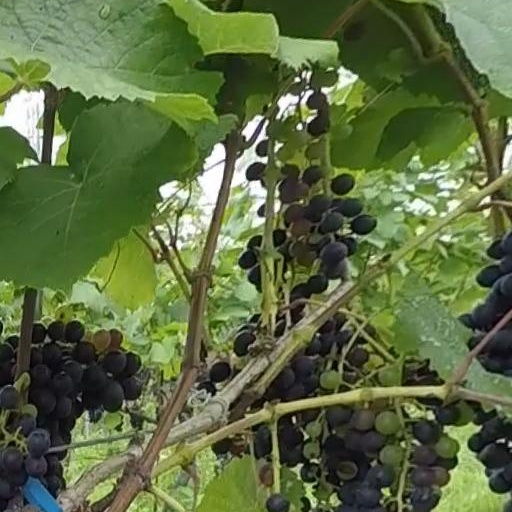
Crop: grape